Tim Jacobus

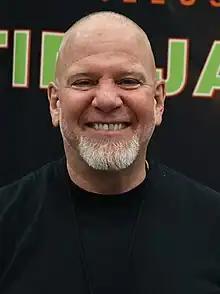
Jacobus at GalaxyCon Austin in 2023

Tim Jacobus (born April 21, 1959) is an American artist best known for illustrating the covers for nearly one hundred books in R. L. Stine's "Goosebumps" series. He has done over three hundred book covers and paintings for various different series, novels and video games. He currently resides in New Jersey, doing most of his art digitally.